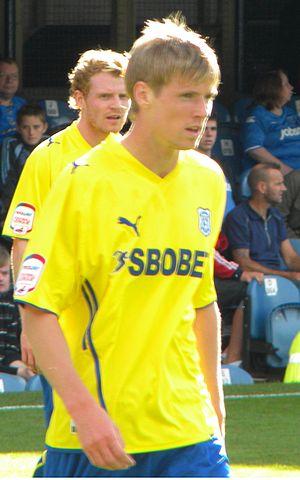
Andrew Declan « Andy » Keogh né le 16 mai 1986 à Dublin, est un footballeur irlandais évoluant dans l'équipe de Perth Glory.